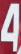
Number: 4